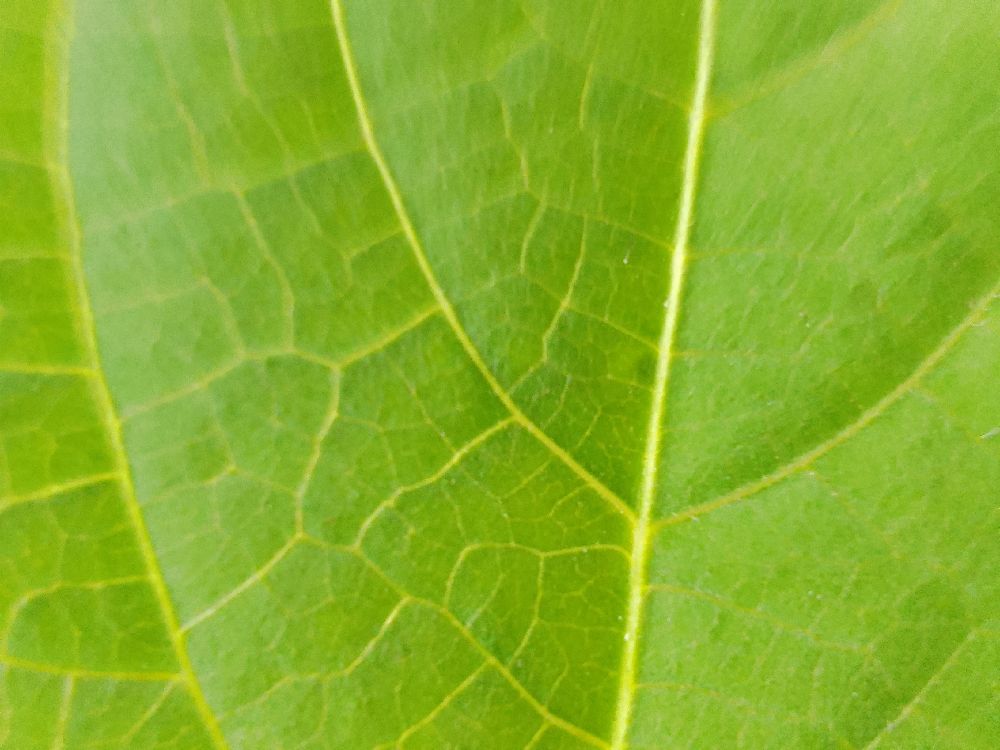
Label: healthy